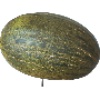
Label: Melon Piel de Sapo 1